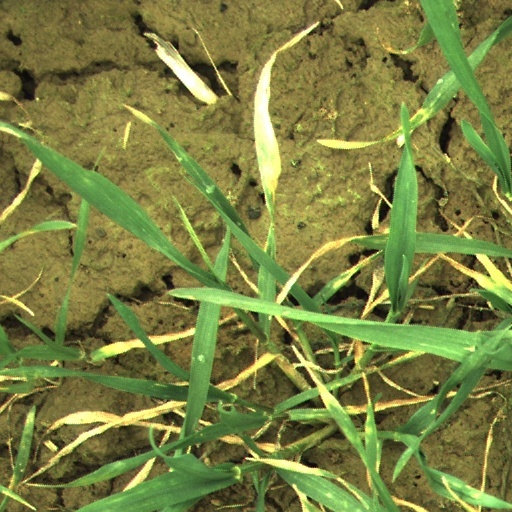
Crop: wheat